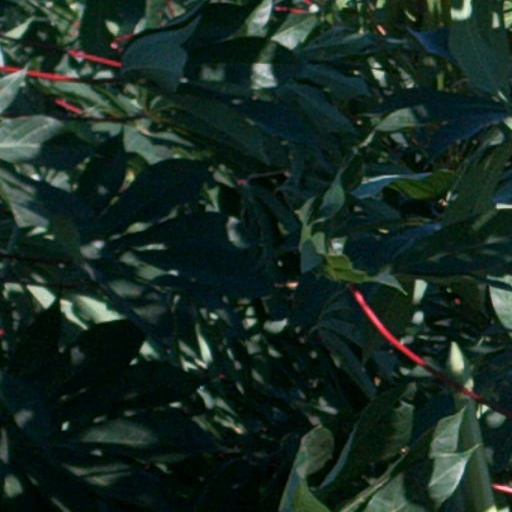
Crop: cassava